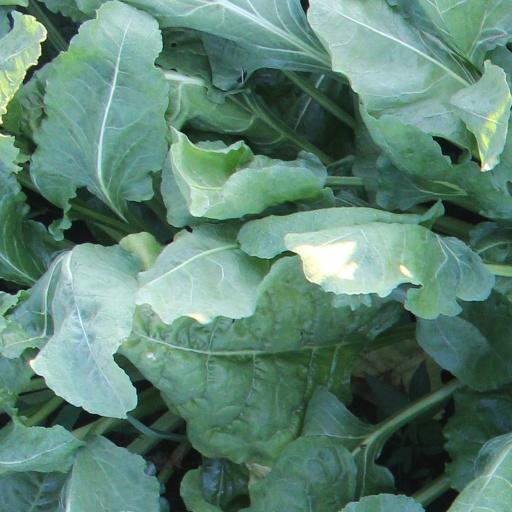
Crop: sugar beet